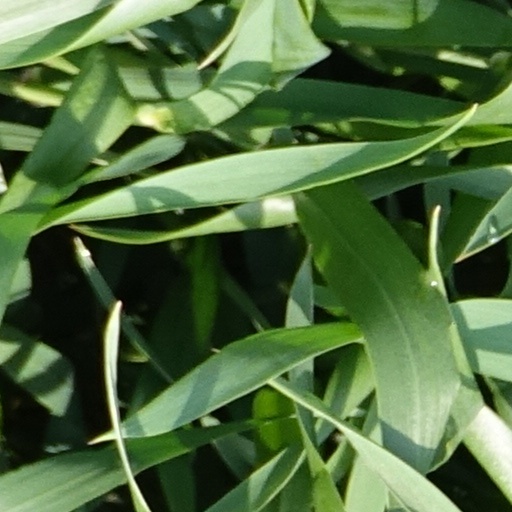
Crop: wheat